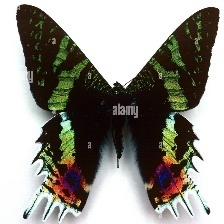
Species: MADAGASCAN SUNSET MOTH